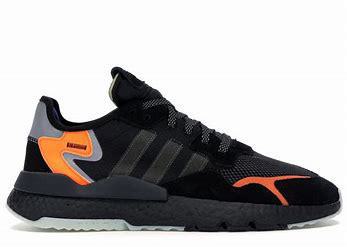
Brand: adidas
Model: Nite Jogger